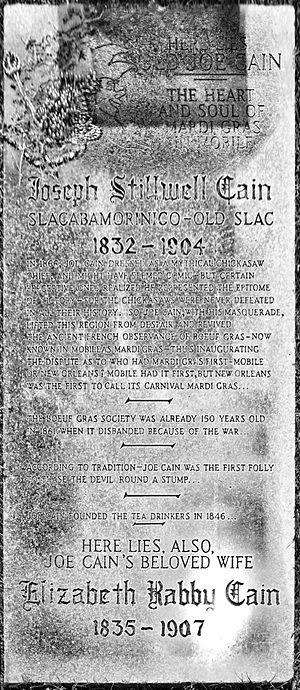
Le Bœuf Gras est une importante figure festive que les bouchers ou garçons bouchers exposent ou – et – font défiler solennellement en musique, généralement au moment du Carnaval. Il peut s'agir d'une représentation sculptée ou bien d'un animal vivant, vrai bœuf ou autre bovin de nature placide.